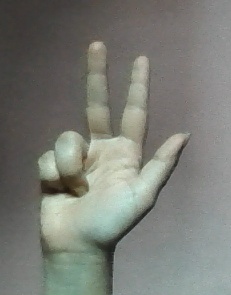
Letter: al